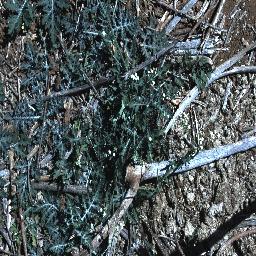
Label: parthenium